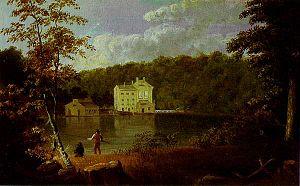
La rivière Brandywine est un affluent de la rivière Christina, situé au sud-est de la Pennsylvanie et au nord du Delaware, aux États-Unis. Le cours principal, la basse Brandywine est long de 32,8 km. Les branches est et ouest naissent à 3 km l'une de l'autre, sur les pentes de la Welsh Mountain, à Honey Brook Township en Pennsylvanie, à environ 32 km au nord-ouest de leur confluence.